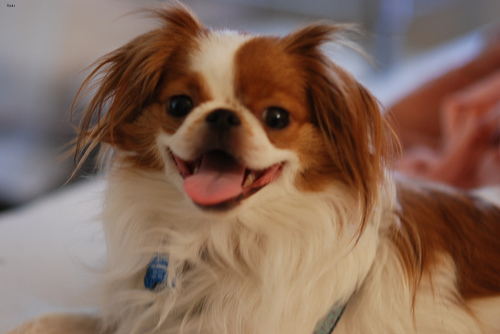
Animal: dog
Breed: japanese chin